Codex Eyckensis

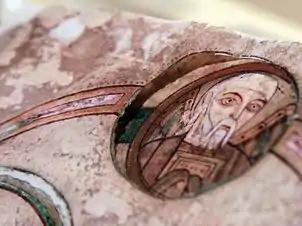
Detail from the Codex B

For centuries, people were convinced the Codex Eyckensis had been written by Harlindis and Relindis, the first abbesses of the abbey of Aldeneik, who were later canonized. Their hagiography was written down in the course of the ninth century by a local priest. This text mentions that Harlindis and Relindis had also written an evangelistary. In the course of the ninth century the cult of the relics of the saintly sisters became increasingly important and included the veneration of the Codex Eyckensis, which inspired deep reverence as a work produced by Harlindis and Relindis themselves.